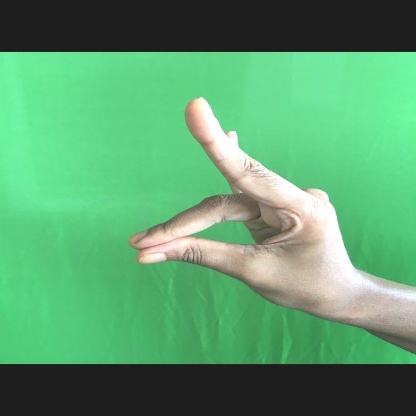
Mudra: Simhamukham